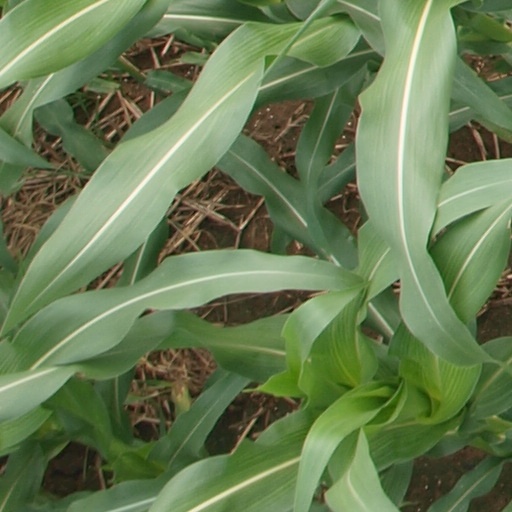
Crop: maize; corn